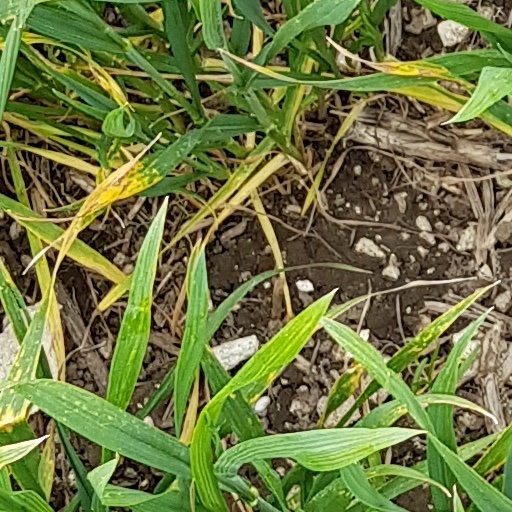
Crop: wheat